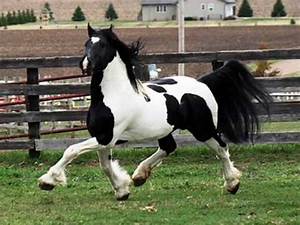
Label: horse